National Children's Centre

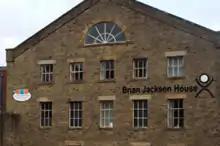
Brian Jackson House, the centre's second home in 1987

The trust's honorary vice presidents were Keith Joseph and David Sainsbury, and Denis Healey was a trustee. The NCC was established as "a multidisciplinary center - deliberately based outside London - where work on improving all aspects of childhood could be pursued. Sometimes this was to be through research, sometimes through innovative action, sometimes by informing the media or by discussing progress with politicians, administrators, or members of the many professions that touch on the field." Jackson and the NERDT enlisted Hazel Wigmore as director (until 2001), and two other teachers (John Cashman and Raymond Ball) trained with her at Huddersfield Polytechnic (now the University of Huddersfield. Jackson worked tirelessly to further causes connected with the education and welfare of children. His imaginative and innovative ideas, combined with Wigmore's energy and organisational skills, enabled the implementation of unusual practical schemes and research projects. The first home of the National Children's Centre was in Huddersfield's Longroyd Bridge neighbourhood, in a 1940s building (now listed) which straddles the river on long legs and is adjacent to a bus depot and workshop.